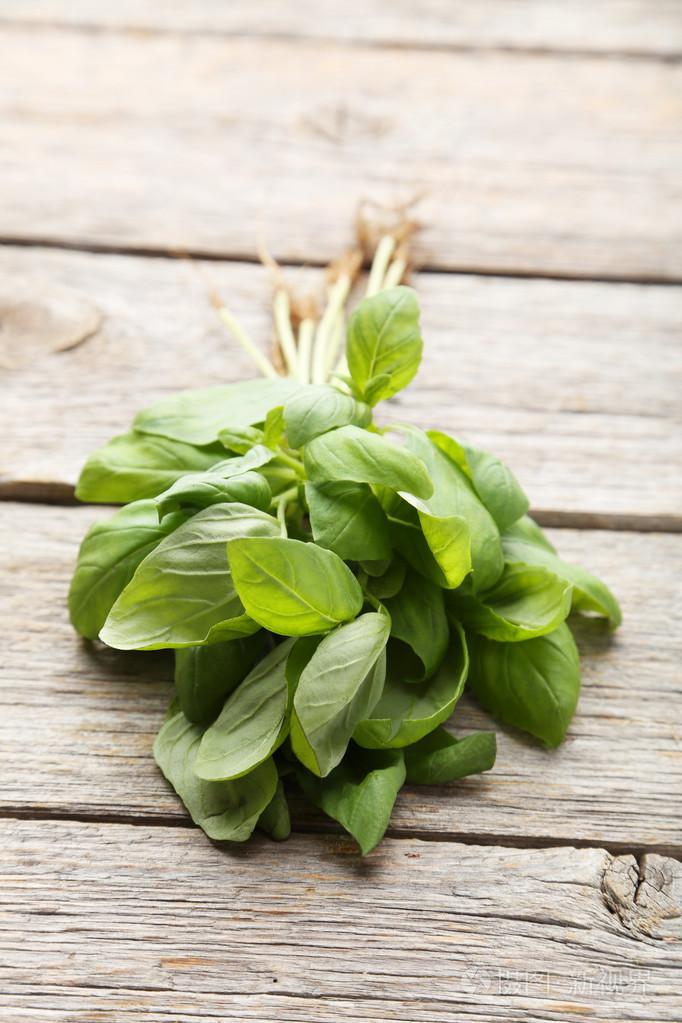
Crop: unknown
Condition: basil